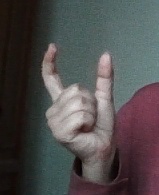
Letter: nun